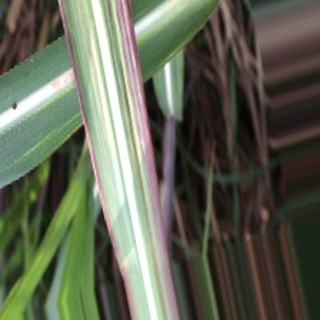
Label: sugarcane_bacterial_blight